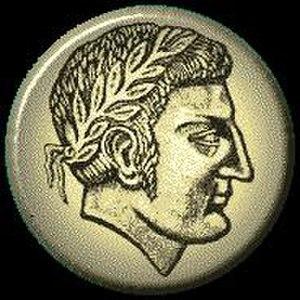
Jugurtha, né vers 160 av. J.-C à Cirta — actuelle Constantine, Algérie — et mort en 104 av. J.-C. à Rome, est un roi numide.
Oujda est une ville située dans le Nord-Est du Maroc, bordée au nord et a l'ouest par le Rif oriental dont elle est à la limite. Elle est le chef-lieu de la préfecture d'Oujda-Angad, dans la région de l'Oriental. Sa proximité avec le port de Nador, autre grande ville de l'Oriental, et avec l'Algérie lui permet d'être un point de passage entre le Maroc et l'Algérie. La ville compte une population de 410 000 habitants, selon le dernier recensement général de la population en 2014, faisant d'elle la dixième plus grande ville du Maroc. Oujda a été fondée par Ziri Ibn Attia, vers 994 au centre de la plaine d’Angad.